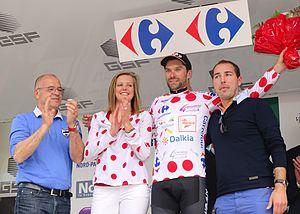
La 61ᵉ édition des Quatre Jours de Dunkerque a eu lieu du 6 au 10 mai 2015. La course fait partie du calendrier UCI Europe Tour 2015 en catégorie 2.HC.